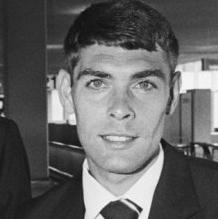
Age: 30